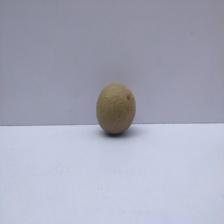
Size: Small